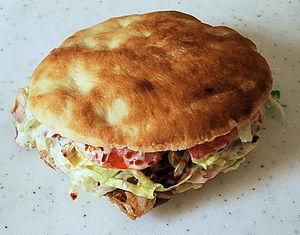
Le terme kebab ou kébab, emprunté à l'arabe : کباب, kabāb, signifie « grillade », « viande grillée » et désigne différents plats à base de viande grillée dans de nombreux pays ayant généralement fait partie des mondes ottoman et perse.
Cette page présente différents sandwichs et tartines existant à travers le monde.